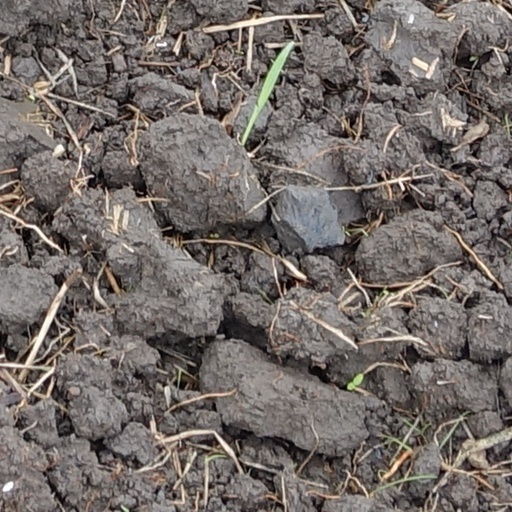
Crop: wheat